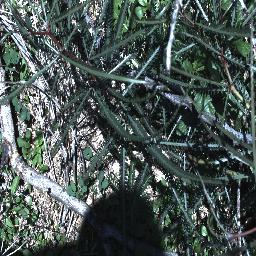
Label: parkinsonia